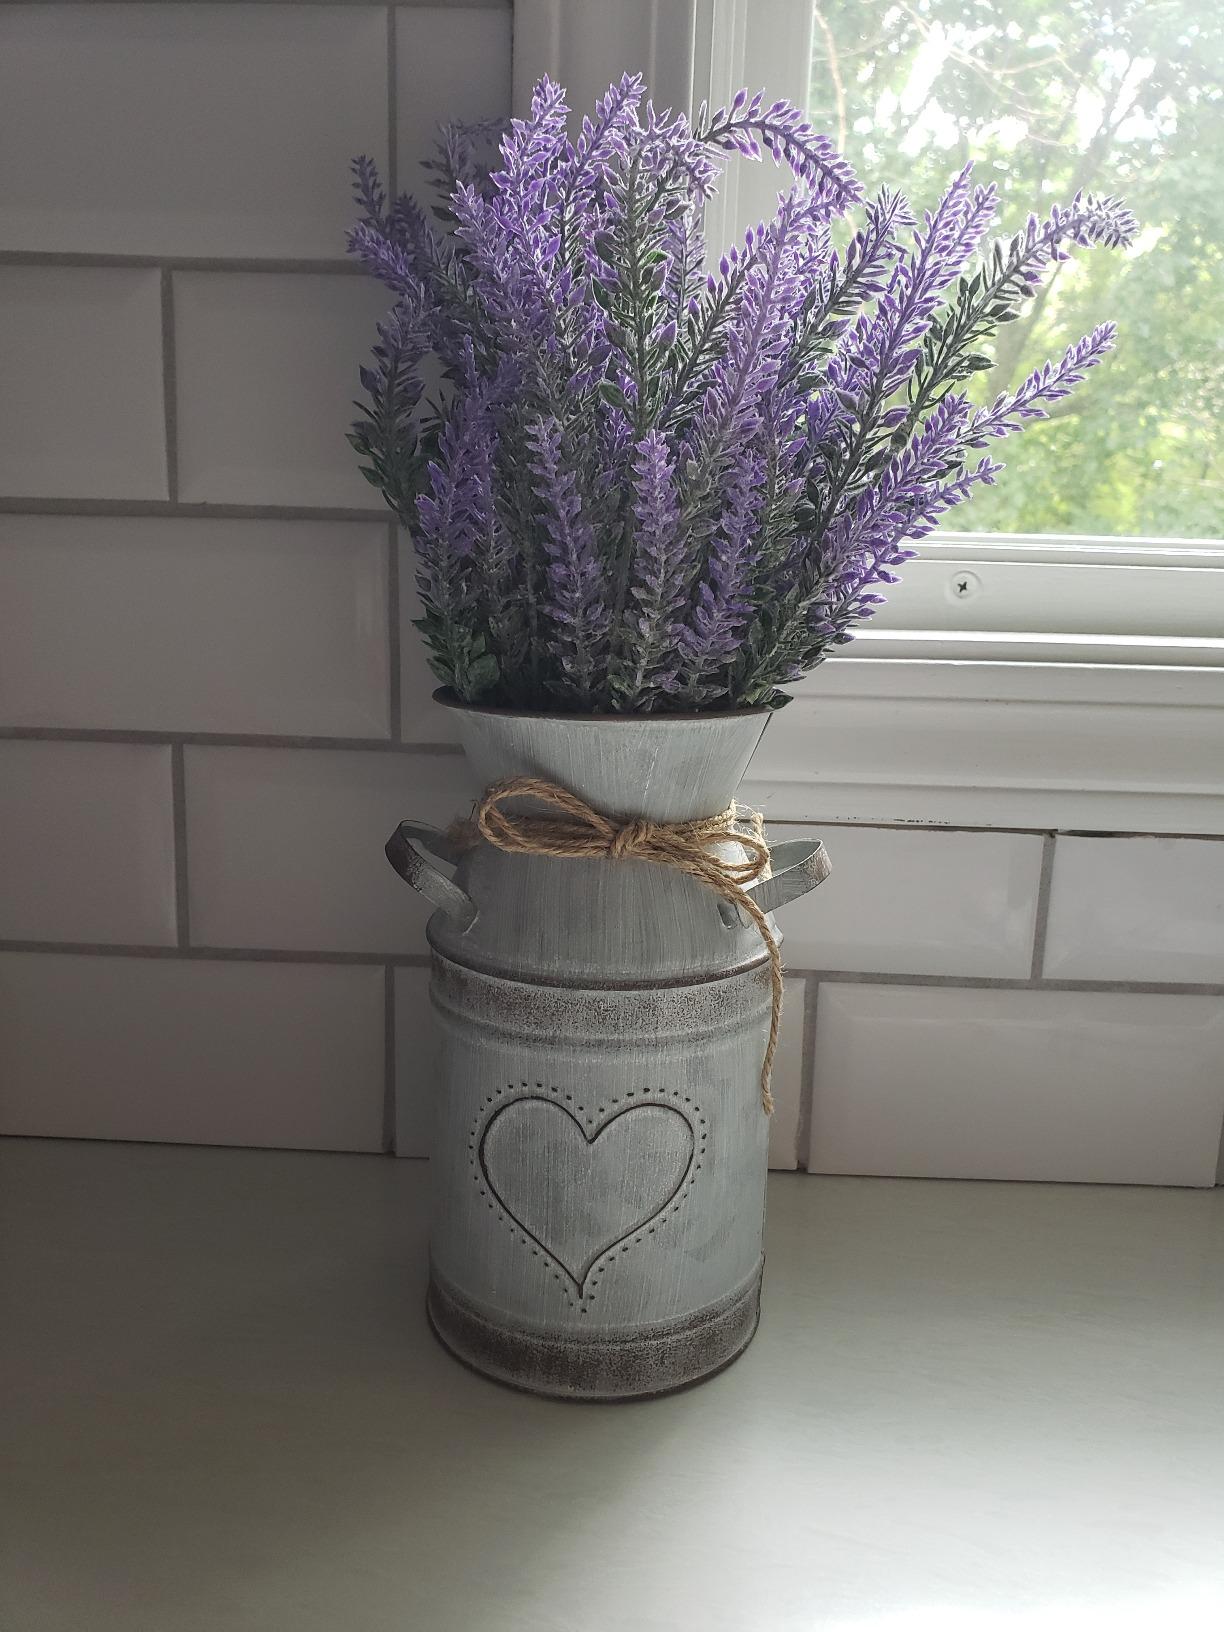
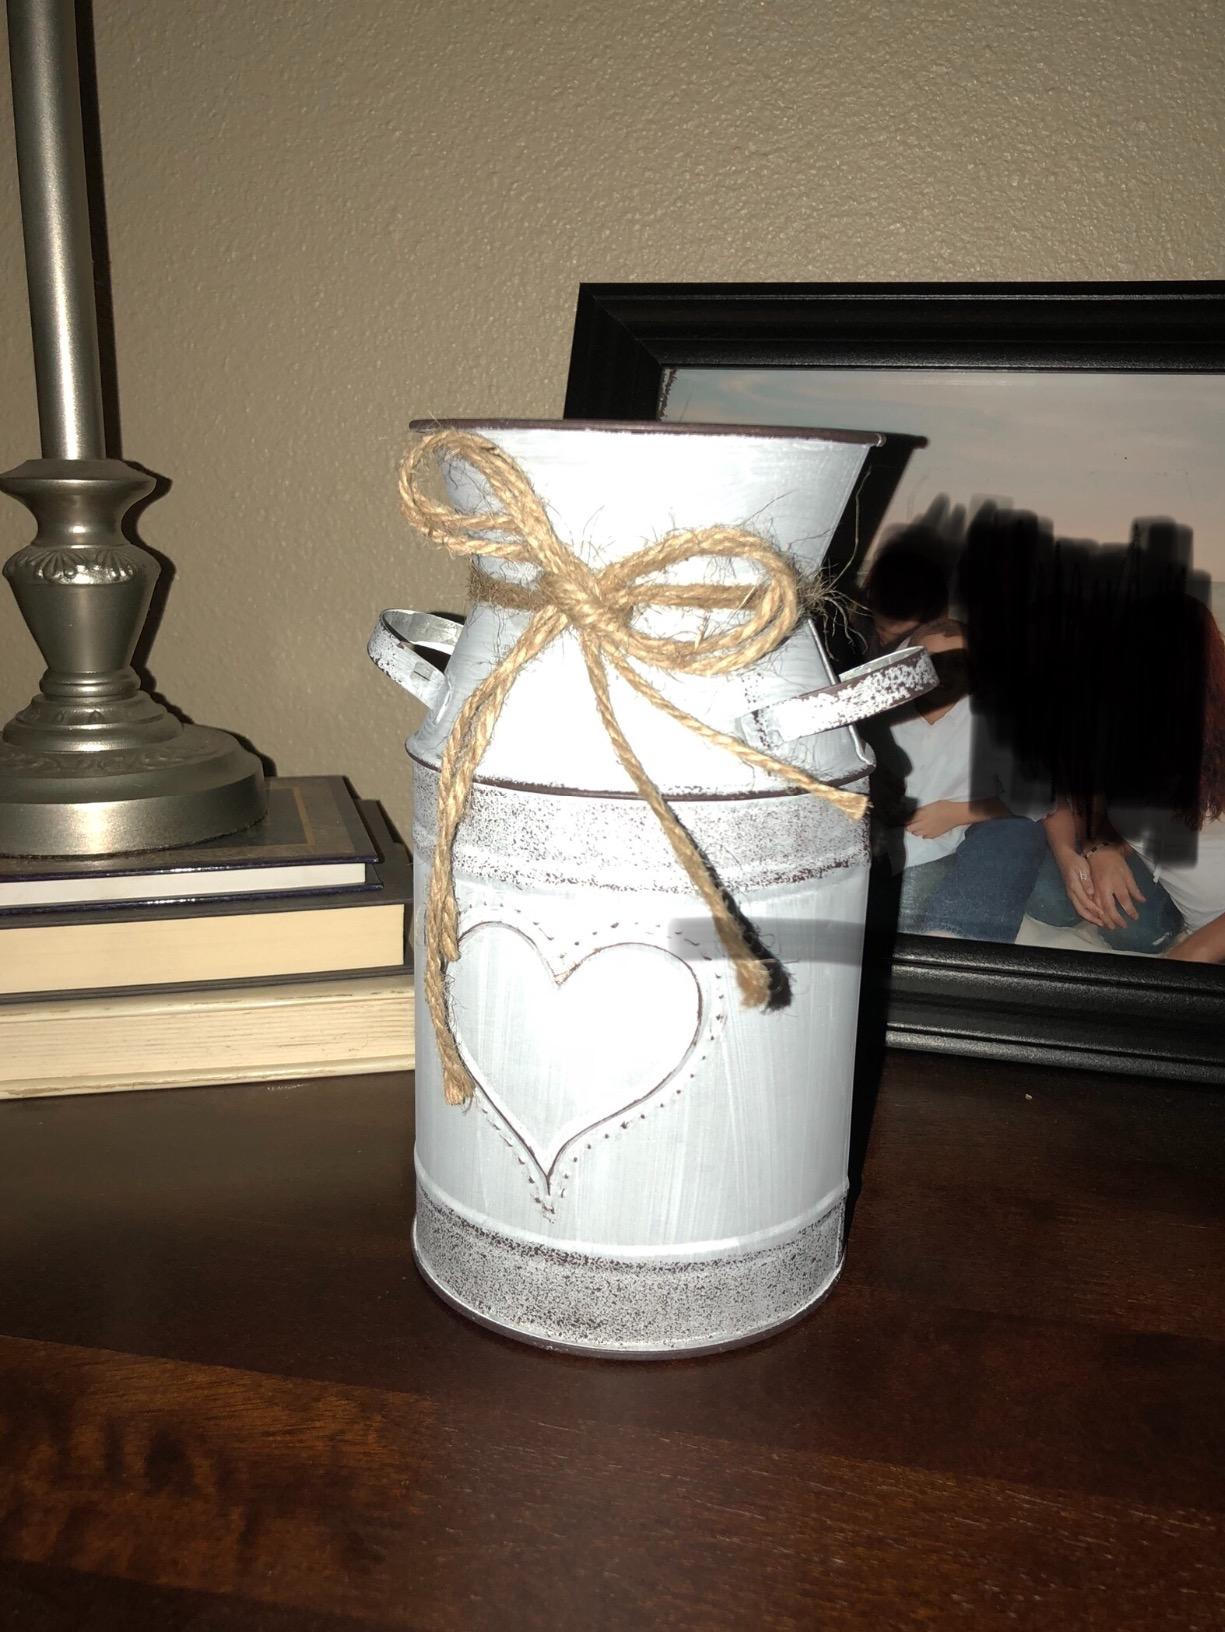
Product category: vase
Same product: yes